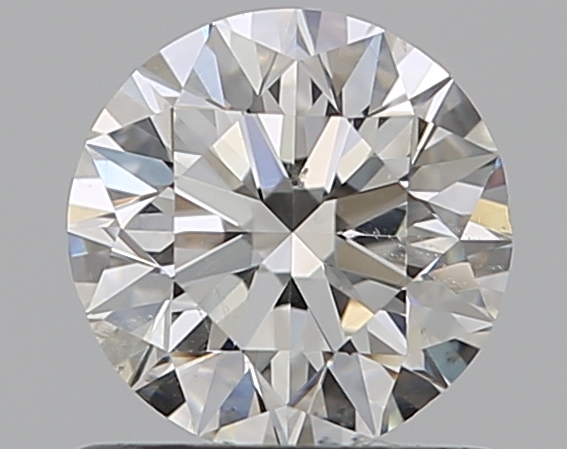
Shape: round
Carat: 0.7
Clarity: SI1
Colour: I
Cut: EX
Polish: EX
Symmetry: VG
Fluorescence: N
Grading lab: GIA
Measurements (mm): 5.63 x 5.68 x 3.54